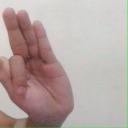
अक्षर: फ